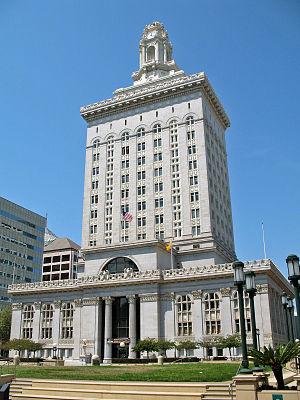
Ceci est la liste des lieux historiques inscrits sur le registre national dans le comté d'Alameda en Californie.